Sufi Center Rabbaniyya

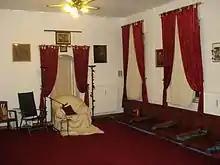
Assembly room of the Sufi-Center Berlin

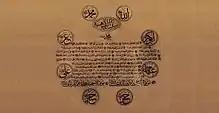
Golden chain of the Naqshbandi Order

The Sufi Centre Rabbaniyya and the head of the centre, Sheikh Eşref Efendi, belong to the Naqshbandi Sufi Order. It opened in the Reuterstrasse in Neukoelln in 2003 as the Sufi Centre Berlin. In 2008 it moved to the Wissmannstrasse 20, also in Neukoelln. In 2010 it changed its name to Sufi Centre Rabbaniyya.